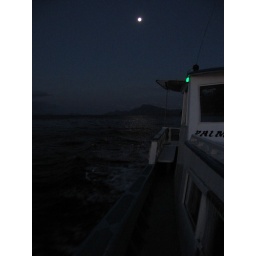
Returning to base by boat